Russia–Sweden relations

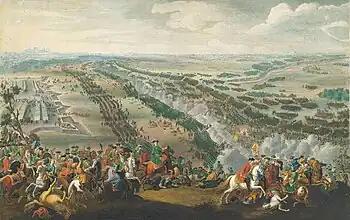
The Battle of Poltava between Russia and Sweden in 1709

Charles' subsequent invasion of Russia (1708-1709) met with initial success as victory followed victory, most notably at the Battle of Holowczyn in July 1708, when the Swedish army routed a Russian force twice its size. However, the campaign ended with disaster for Sweden when its army suffered heavy losses to a Russian force more than twice its size at Poltava in (Charles had been incapacitated by a wound prior to the battle, rendering him unable to take command). The defeat was followed by the Swedes' Surrender at Perevolochna three days later. Charles spent the following years in exile in the Ottoman Empire before returning to Swedish territory in 1714. He led an assault on Norway, trying to evict the Danish king from the war once more in order to aim all his forces at the Russians. Two campaigns met with frustration and ultimate failure, concluding with Charles' death at the Siege of Fredriksten in 1718.